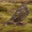
Label: bird